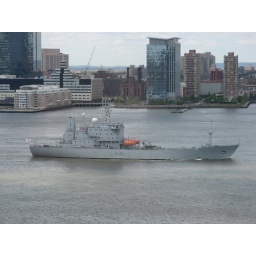
Fleet week ships rolling in from my office window